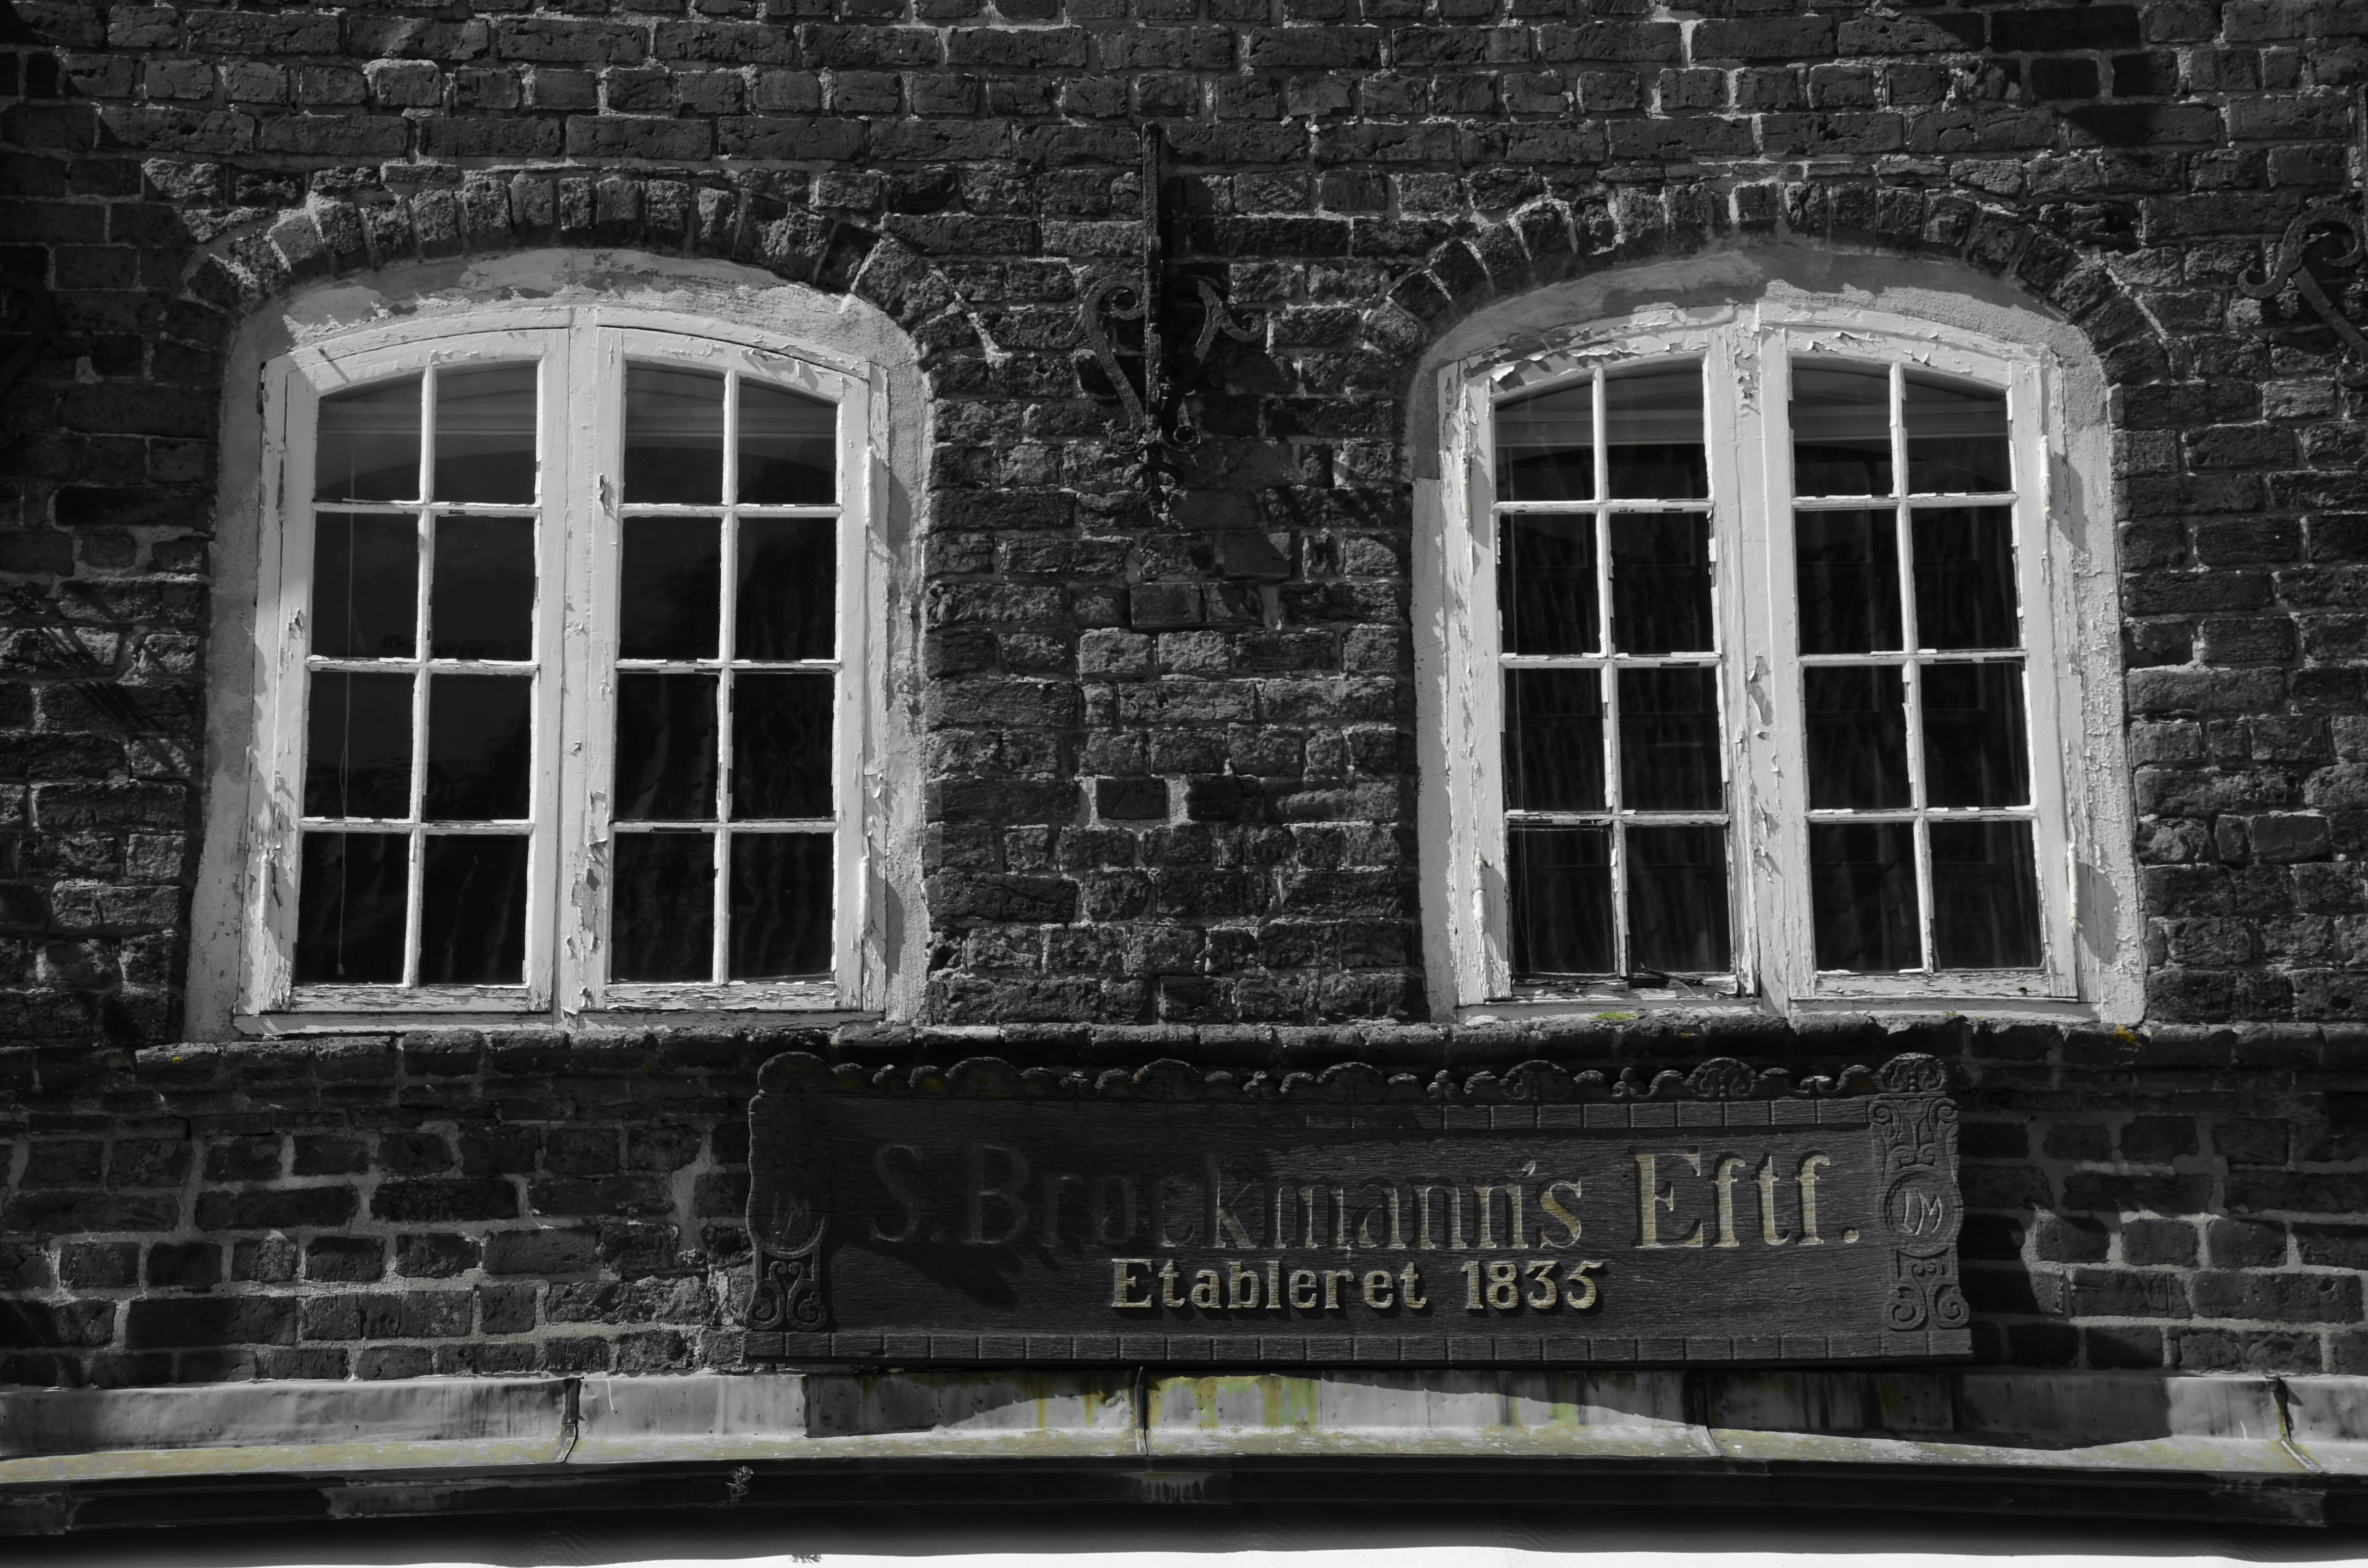
black and white, architecture, white, house, texture, window, building, old, wall, arch, facade, darkness, craft, black, monochrome, brick, font, inscription, denmark, iron, classic, historically, masonry, fachwerkhaus, traditionally, truss, housewife, house inscription, urban area, monochrome photography